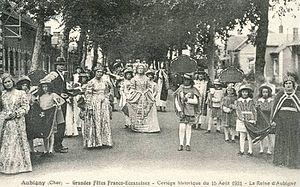
La Reine d'Aubigny aux Grandes Fêtes Franco-Écossaises d'Aubigny (Cher) le 15 août 1931. (Robert Stuart de Darnley était jadis seigneur d'Aubigny)
Aubigny-sur-Nère est une commune française située dans le département du Cher en région Centre-Val de Loire. Elle prend place dans le Cher-Nord, dont elle est la principale localité, à la limite des régions naturelles de Sologne et du Pays-Fort, dans l'ancienne province de Berry.